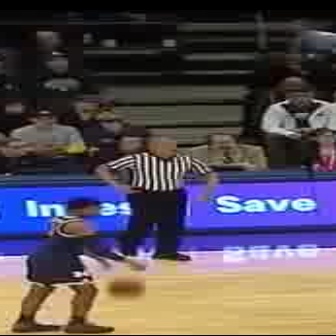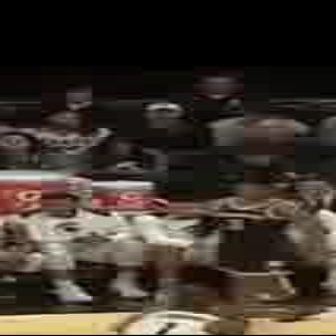
  Please identify the target specified by the bounding box [10,196,150,336] in the first image and locate it in the second image. Return the coordinates in [x_min,y_min,x_max,y_max] format.
Answer: [181,174,333,325]